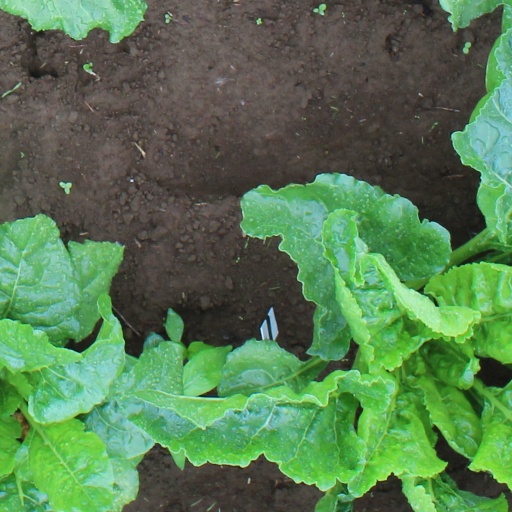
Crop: sugar beet